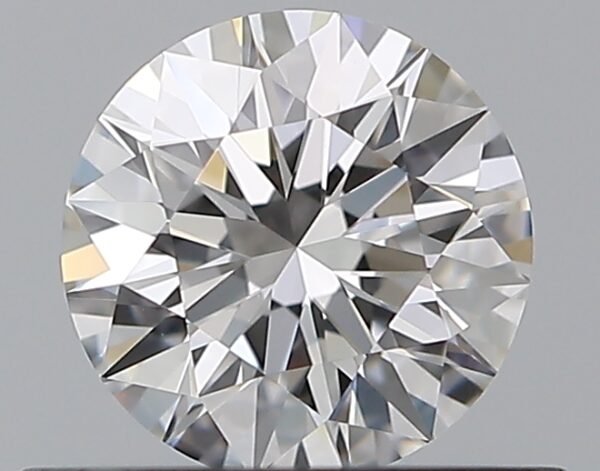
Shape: round
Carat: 0.5
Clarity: VVS1
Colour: D
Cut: EX
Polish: EX
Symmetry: EX
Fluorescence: N
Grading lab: GIA
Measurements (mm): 5.07 x 5.1 x 3.18